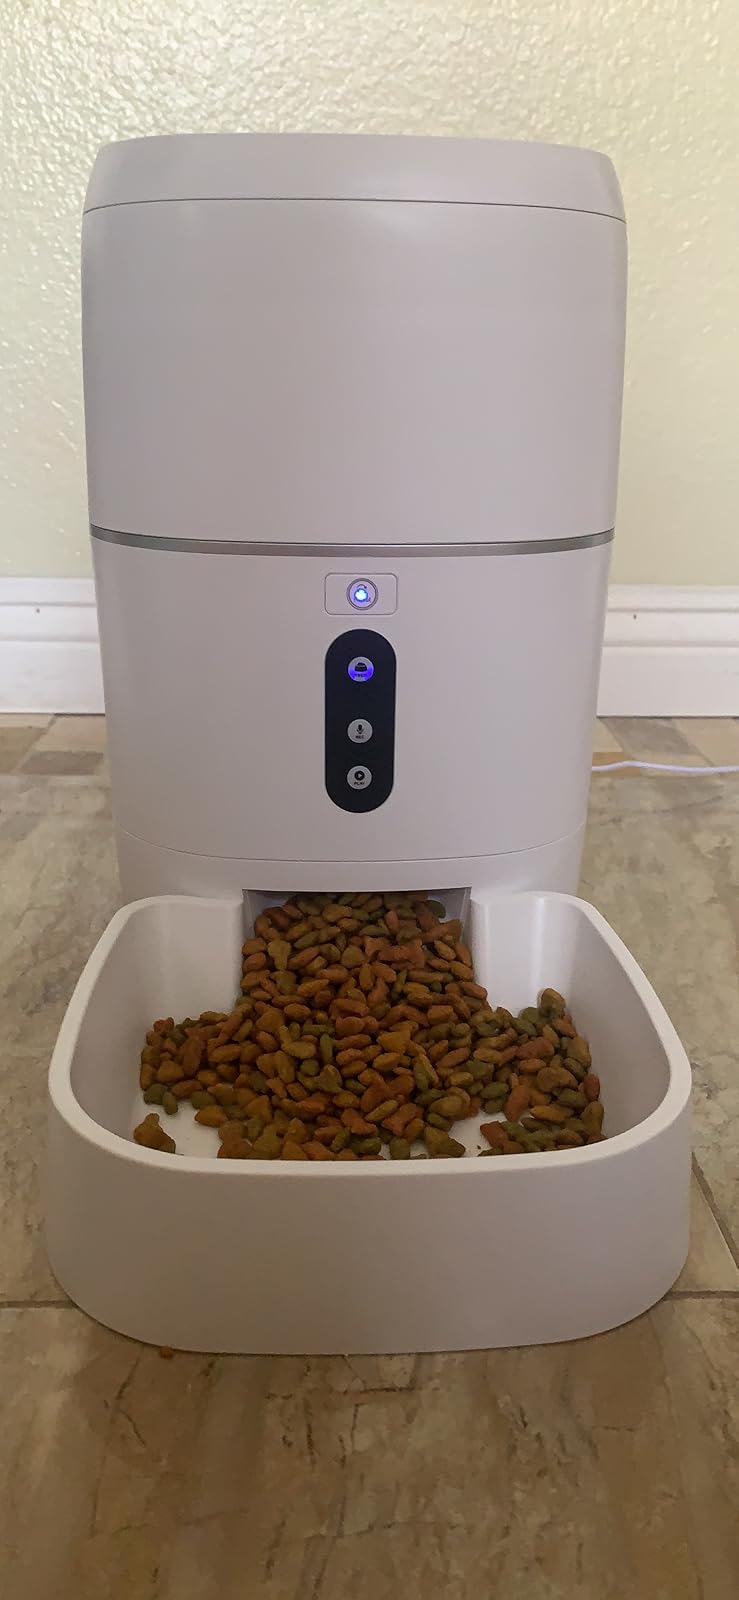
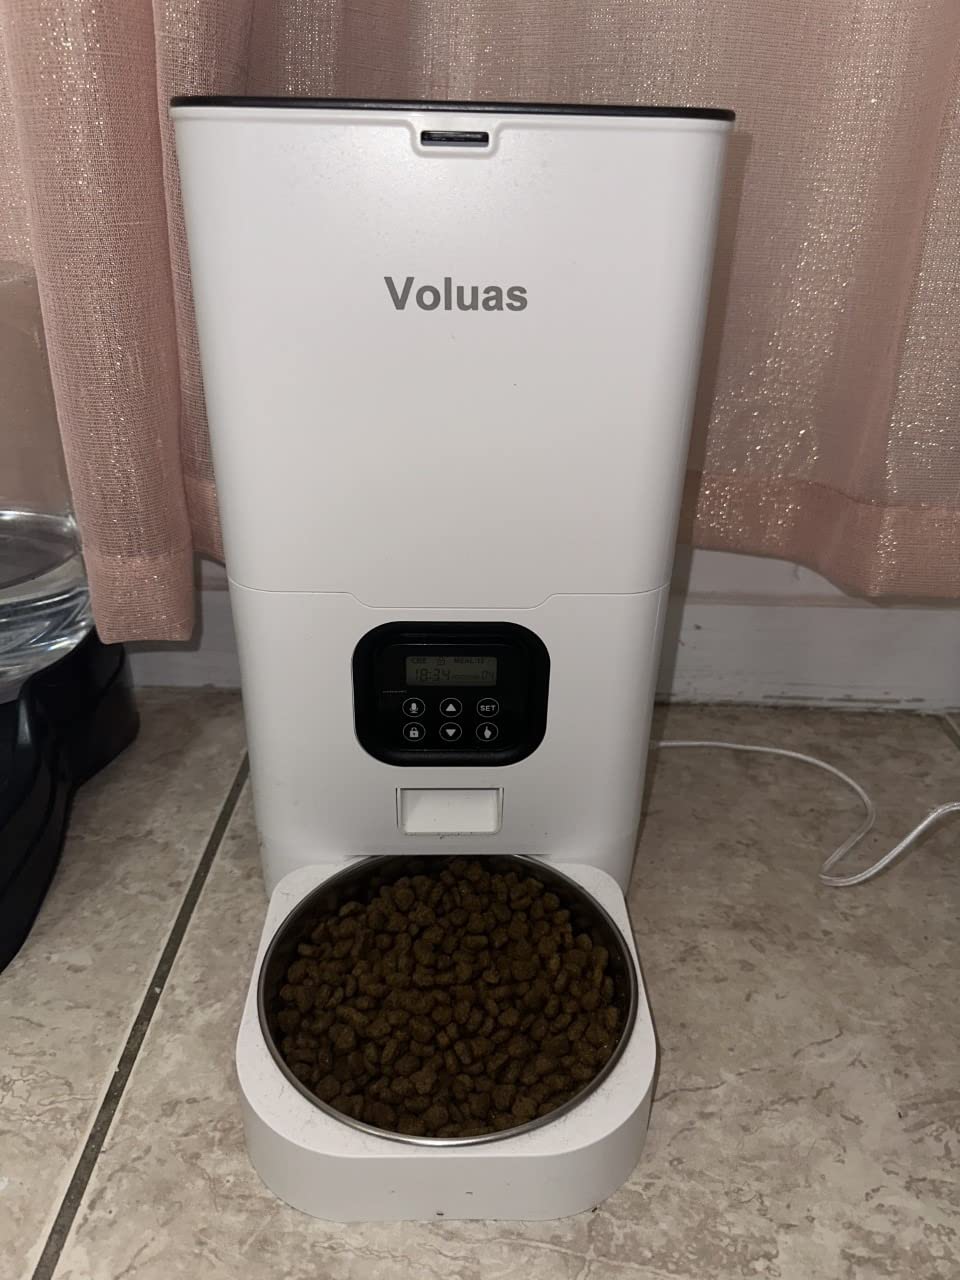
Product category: items_feeder
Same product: no